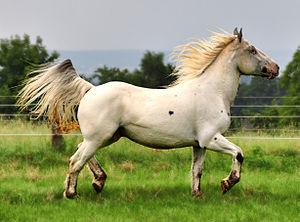
Le Noriker est une race de chevaux de trait autrichiens. Élevé en Autriche et en Allemagne, où il présente différentes variantes, il fait partie des plus anciennes races d'Europe de chevaux de trait. Ses origines remontent aux romains qui ont développé l'élevage d'une race lourde dans la province de Noricum. L'élevage se poursuit dans la région, notamment aux XVIᵉ siècle avec l'apport de sang andalou et napolitain. Les derniers croisements sont réalisés au XIXᵉ siècle, car en 1903, avec la création du stud-book, la race se ferme à tout élément extérieur. Après la Seconde Guerre mondiale, la race survit un temps à la motorisation et à l'industrialisation car beaucoup plus abordable et efficace dans les régions montagneuses, mais décline après 1968 au point de frôler l'extinction. Depuis la race s'est relancée et est l'une des plus importantes de chevaux de trait en Europe.
Le complexe léopard, également nommé robes tachetées, est une mutation génétique à l'origine d'un groupe de robes du cheval, souvent caractérisées par de petites taches rondes de couleur claire ou foncée.